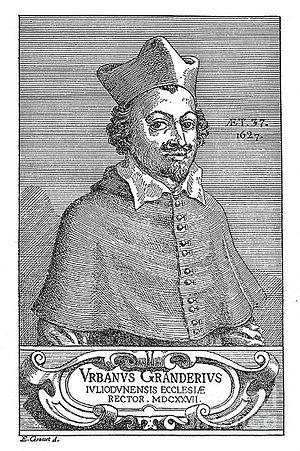
Urbain Grandier, né vers 1590 à Bouère et mort sur le bûcher le 18 août 1634 à Loudun, est un prêtre français accusé de sorcellerie dans l'affaire des démons de Loudun et exécuté.
Les Diables est un film britannique réalisé par Ken Russell, sorti en 1971, qui s'inspire librement de l'affaire des démons de Loudun. Le film traite du phénomène des possessions et de leurs implications sexuelles par ailleurs analysées par Michel de Certeau dans son ouvrage La possession de Loudun. C'est un film contre l'intolérance religieuse et les préjugés sur la sexualité.
L’affaire des démons de Loudun, aussi appelée affaire des possédées de Loudun, est une chasse aux sorcières lancée par le cardinal de Richelieu dans les années 1630, contre le prêtre catholique Urbain Grandier, de la ville de Loudun, en France.